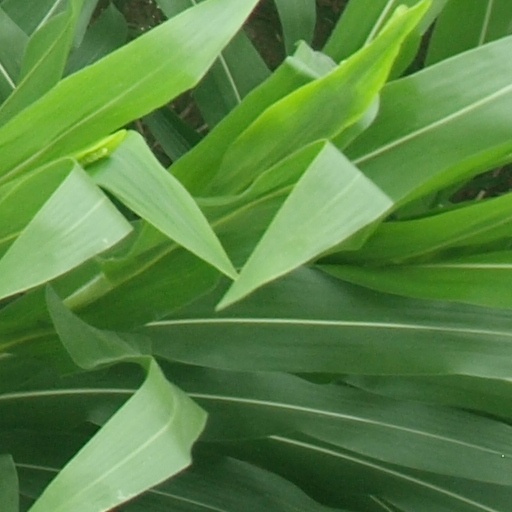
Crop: maize; corn